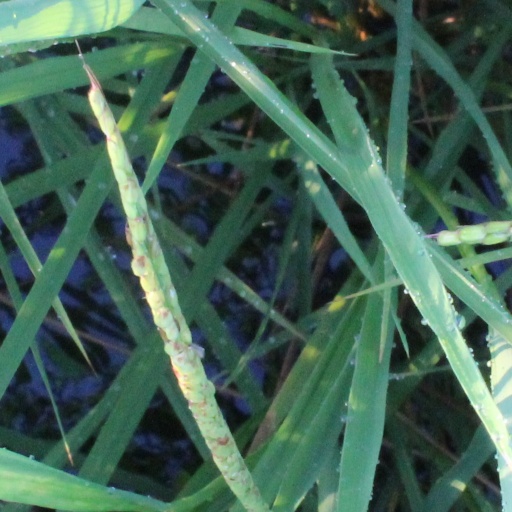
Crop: rice